500 Series Shinkansen

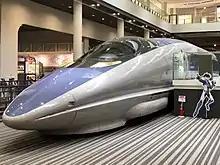
Car 521–1 at the Kyoto Railway Museum in August 2018

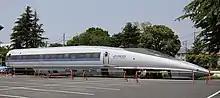
Car 522–1 at the Hitachi Kasado factory

As of 2023, two 500 Series cars have been preserved, both from the same set. Car 521–1, formerly the front car of set W1, is preserved at the Kyoto Railway Museum, which opened in April 2016. This car was exhibited in the "500 Type Eva" livery between 24 February and 7 May 2018.